Joonas Tamm

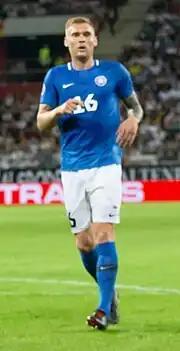
Tamm with Estonia in 2019

In February 2009, Tamm moved to Flora. He scored his first Meistriliiga goal on 9 May 2009, in a 4–0 away victory over Tammeka.